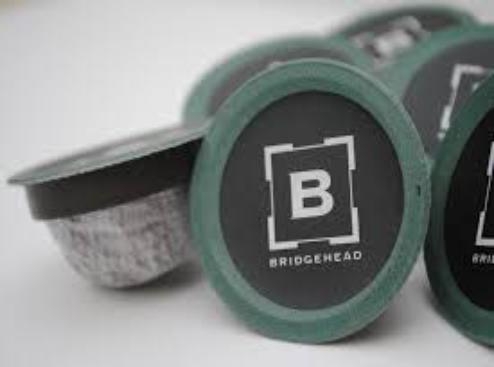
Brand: Bridgehead Coffee
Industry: Food